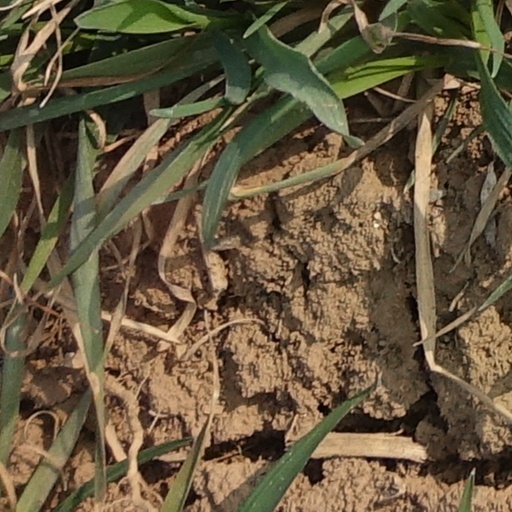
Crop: wheat